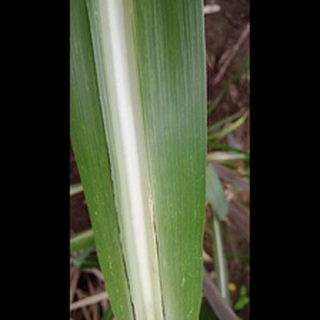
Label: sugarcane_mosaic